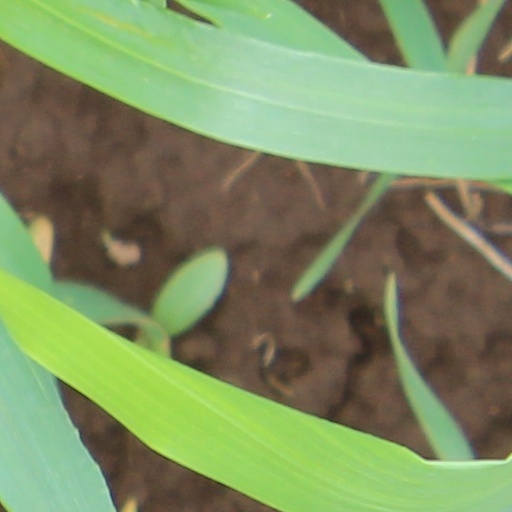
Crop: wheat